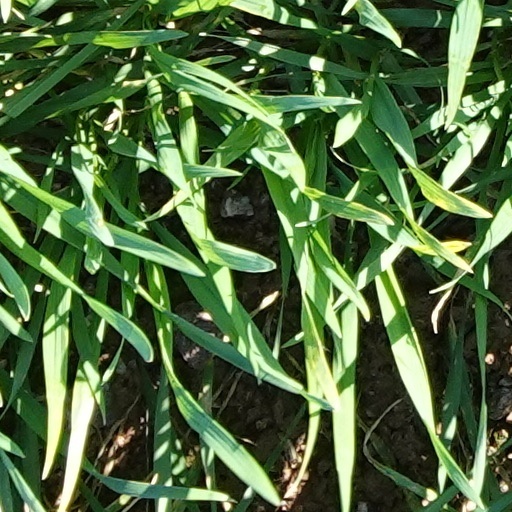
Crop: wheat